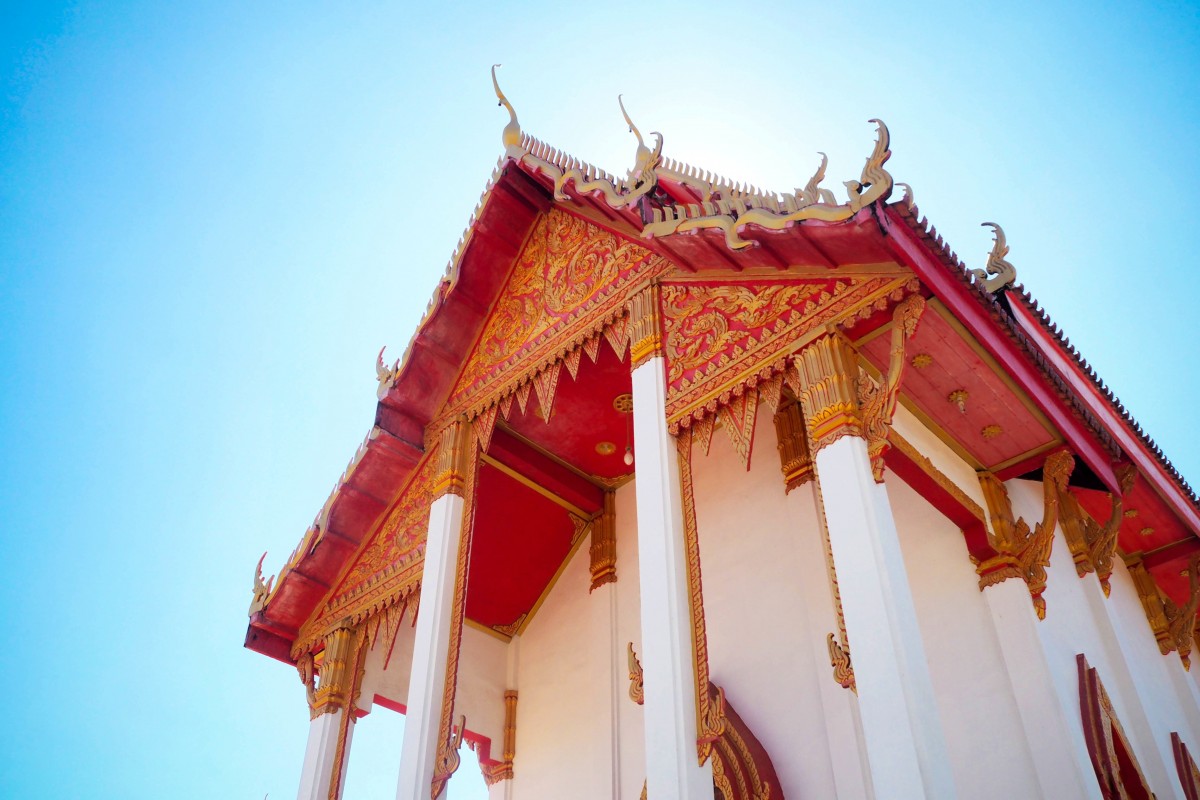
Tags: red, building, temple, wat